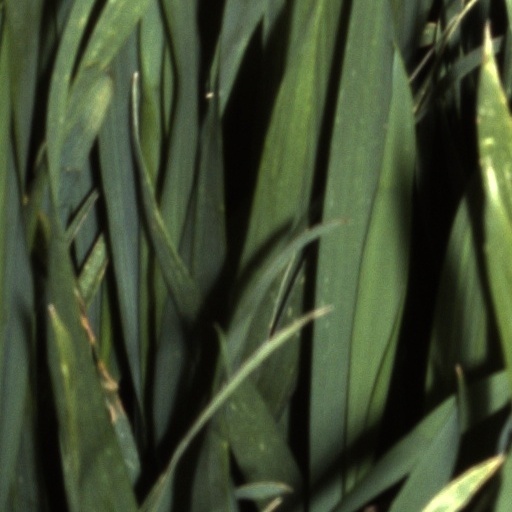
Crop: wheat